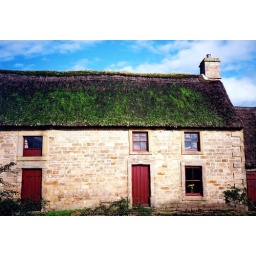
A definite greenish tinge to the roof here - house was re-thatched in 2006.